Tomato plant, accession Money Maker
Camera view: bottom (45 deg); turntable rotation: 330 degrees
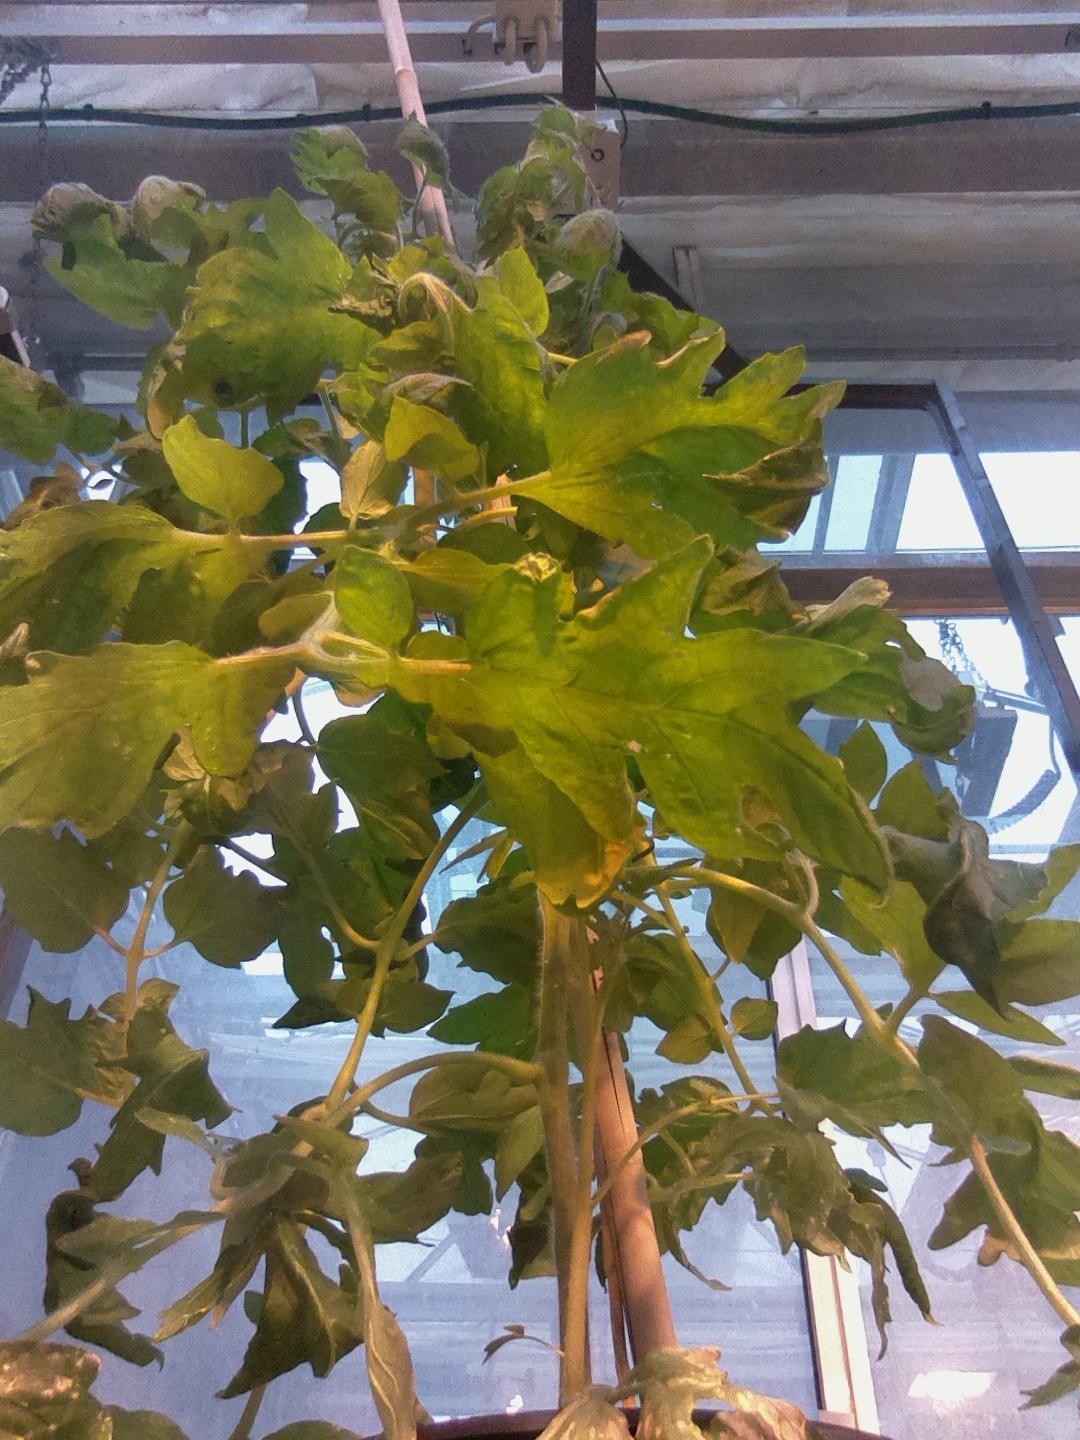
BBCH growth stage 66: Full flowering, 60%-70% of flowers open, more petals falling